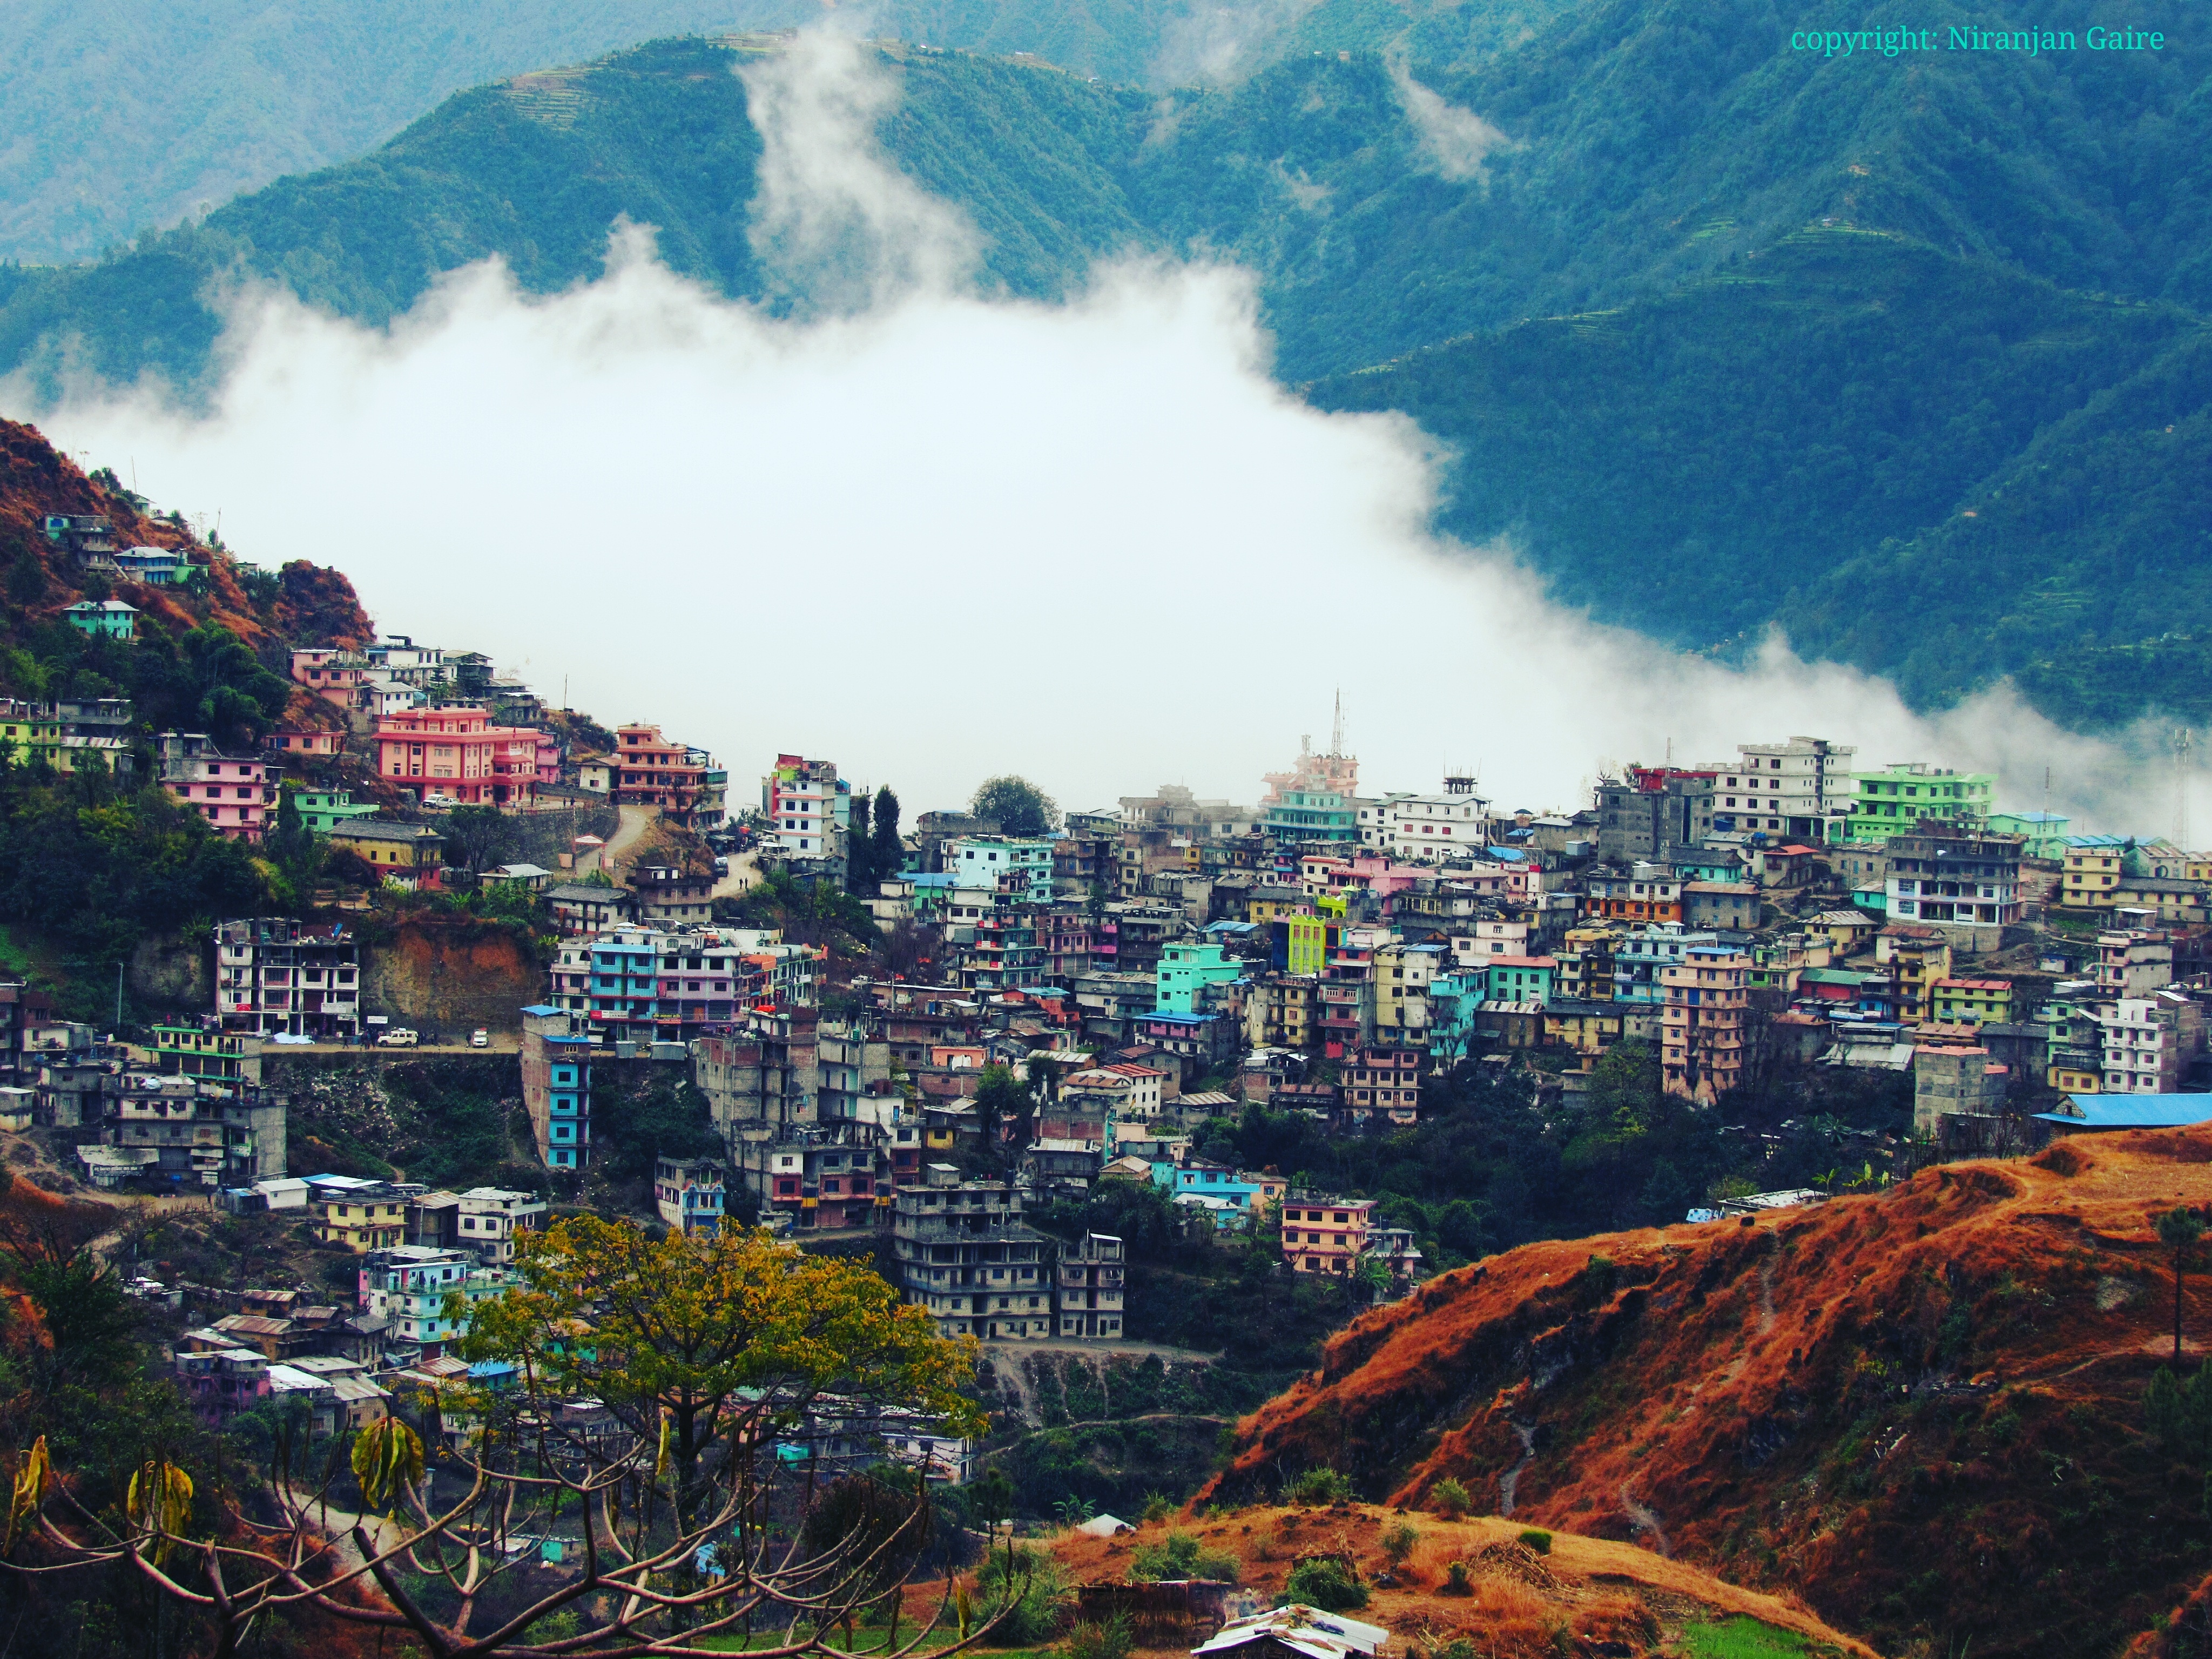
landscape, tree, horizon, mountain, cloud, sky, skyline, morning, hill, town, city, skyscraper, valley, mountain range, cityscape, downtown, village, daytime, suburb, landmark, tourism, tower block, metropolis, mountain village, bird's eye view, aerial photography, hill station, urban area, mountainous landforms, metropolitan area, mount scenery